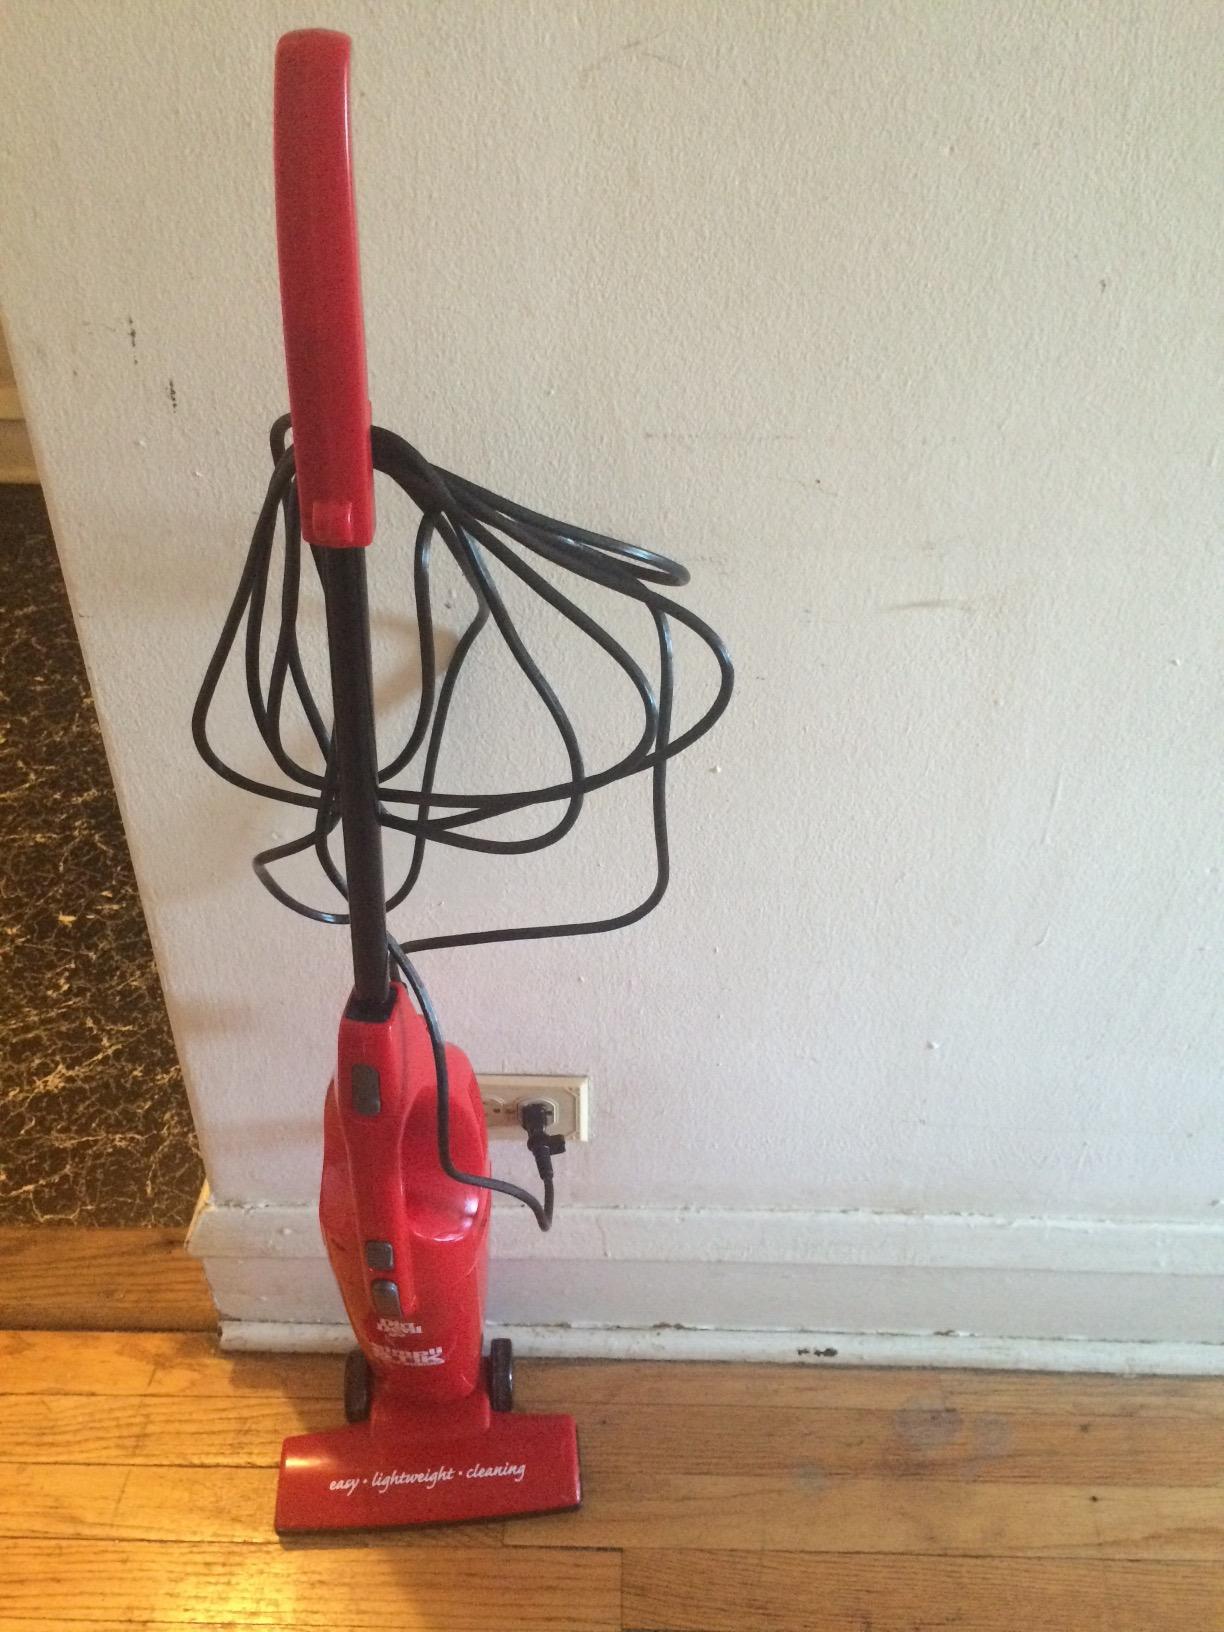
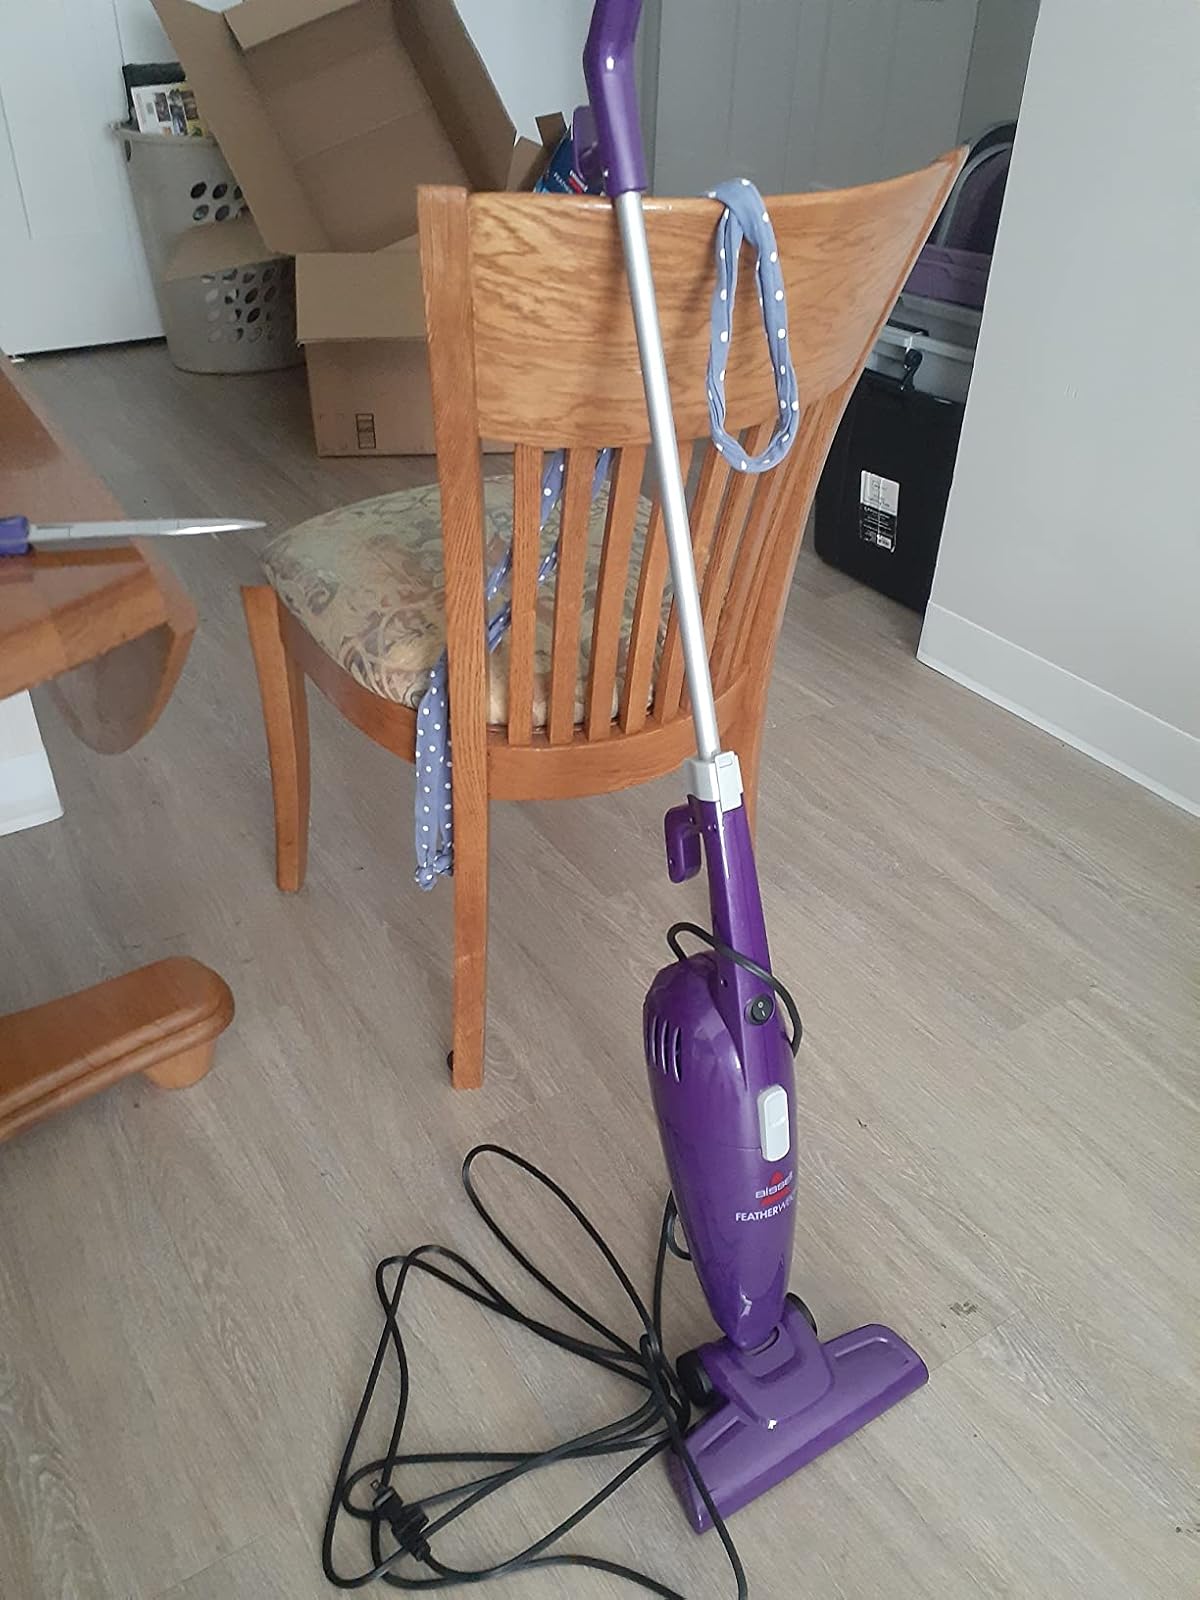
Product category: items_vacuum
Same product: no